Ben Purser

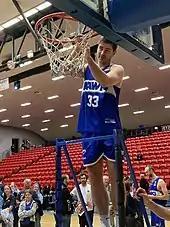
Purser in September 2021, after winning the NBL1 West championship

The SBL was rebranded as NBL1 West for the 2021 season. On 11 June, Purser scored a season-high 21 points against the Lakeside Lightning. He became the Hawks' overall games record holder in July 2021 when he played his 337th SBL/NBL1 game. He helped the Hawks finish the regular season as minor premiers with an 18–4 record. They went undefeated in the first two weekends of the finals to reach the NBL1 West Grand Final. In the grand final, Purser recorded 16 points, four rebounds and four assists in a 92–82 win over the Rockingham Flames to claim his second championship with the Hawks. In 21 games, he averaged 13.3 points, 5.3 rebounds, 5.0 assists and 1.4 steals per game.